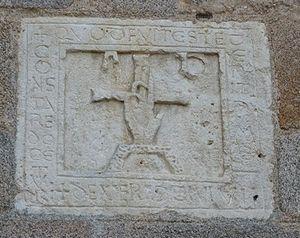
Pierre gravée en calcaire - Eglise St Léger de Bessines-sur-Gartempe
L'église Saint-Léger est une église catholique situé à Bessines-sur-Gartempe, en France.